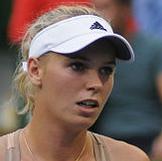
Age: 23